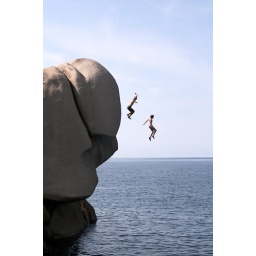
Jack and Ruth leaping from a rock into the deep water in a small inlet on Capo Testa.